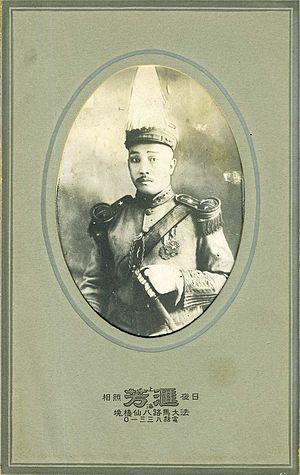
Lu Rongting est un général et seigneur de la guerre chinois d'ethnie Zhuang et membre de l'ancienne clique du Guangxi. Il est également nommé Lu Yung-ting ou Lu Jung-t'ing dans les écrits.